Katowice railway station

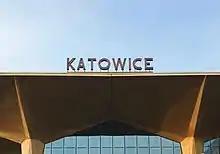
Neon sign of the station

During May 2010, ground was broken at the site, marking the official commencement of the construction phase of the new project. By the end of September 2010, a temporary train station had been opened to accommodate the diversion of passenger services; the old station concourse was closed on 1 October 2010. The first phase of construction was focused on the main station building itself, which is features a one-story hall featuring multiple ticketing counters and information desks, along with 31 retail outlets and trade points, a spacious waiting area for passengers, and compressive closed-circuit television coverage across the complex. As designed, it is to be suited for being simultaneously used by up to 5,000 passengers at any one time, and serve an estimated 12 million visitors per year. The demolition of the old main hall was performed between 22 December 2010 and 11 January 2011. The main station hall was originally scheduled for completion by May 2012; however, the new one-level station hall was eventually opened during October 2012, several months behind schedule.